Voltaire Molesworth

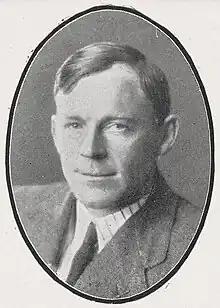
Molesworth

Voltaire Molesworth (29 December 1889 – 5 November 1934) was an Australian journalist, newspaper editor and politician.